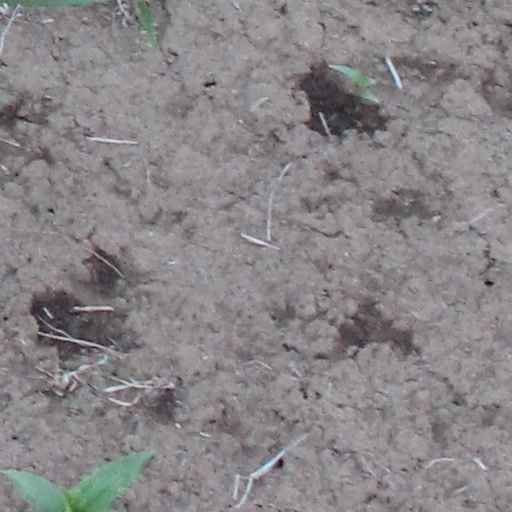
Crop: wheat